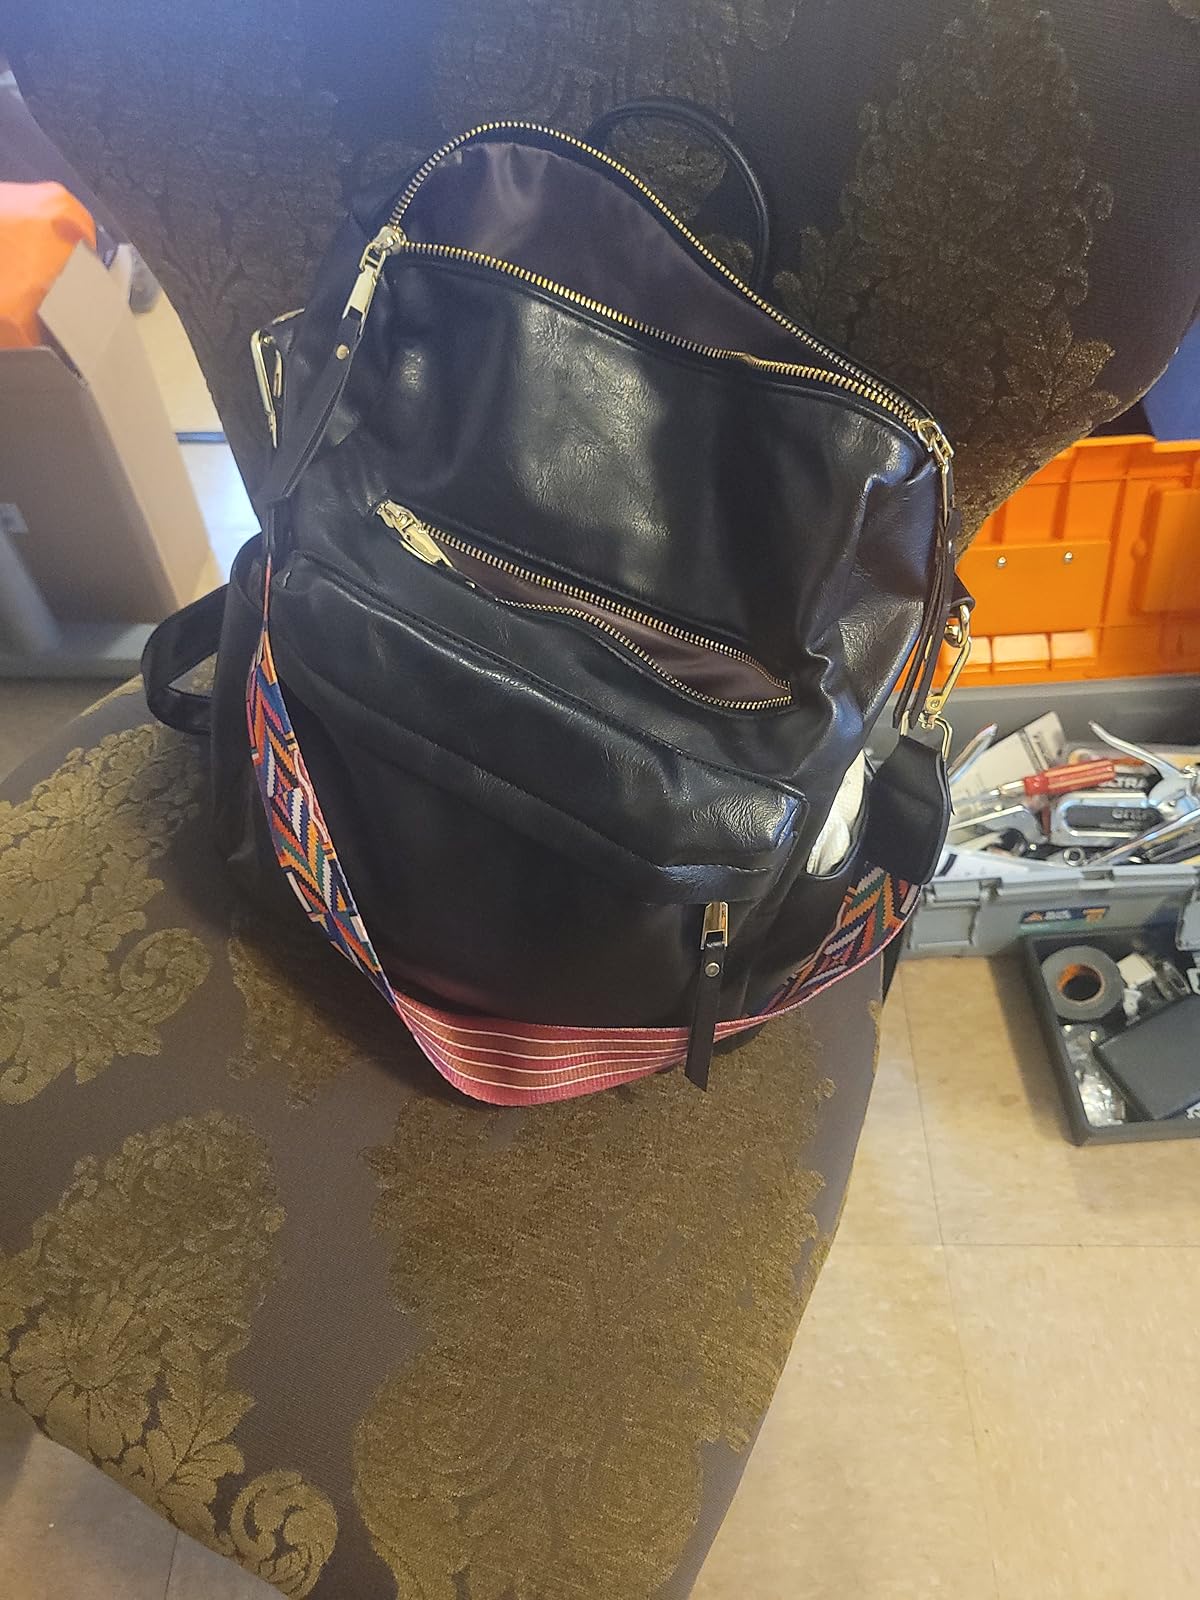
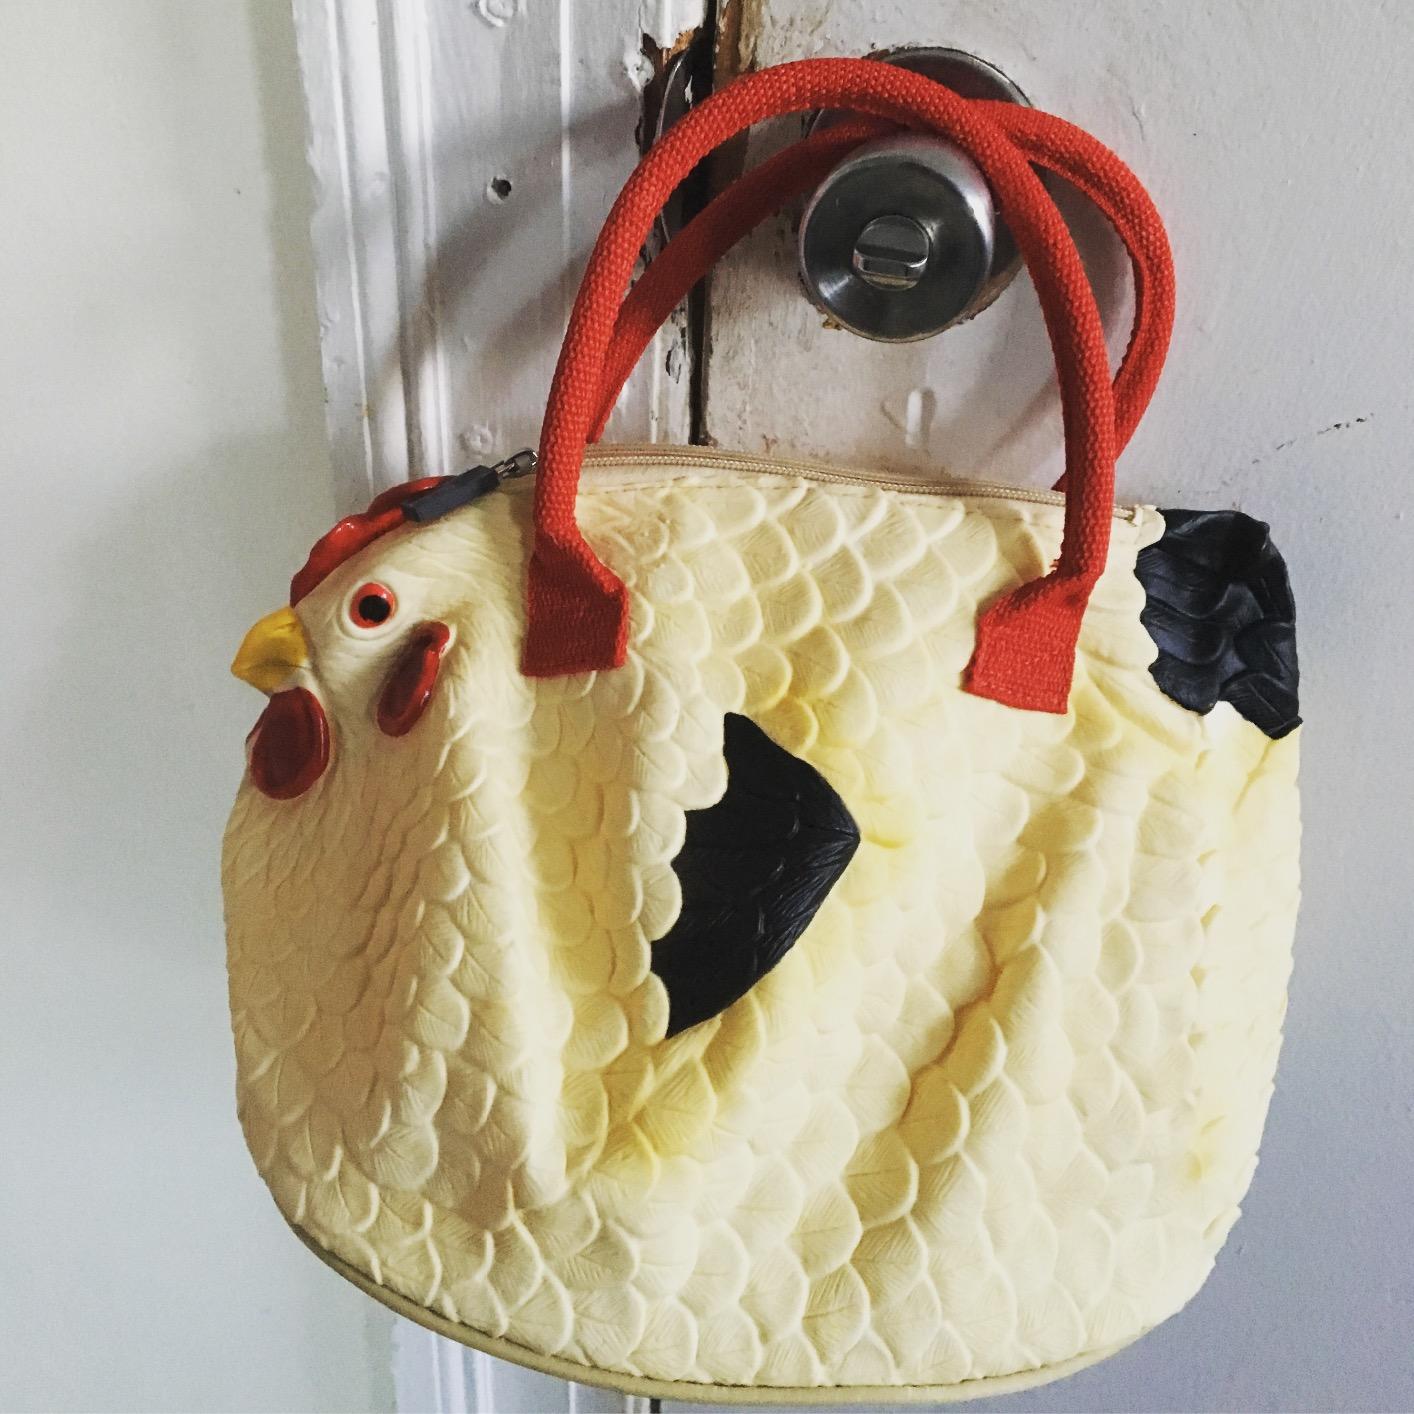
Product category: accessories_handbag
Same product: no